Emily Symons

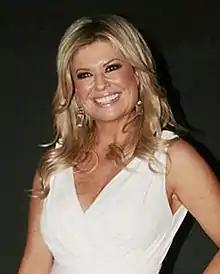
Symons at the Myer Fashion Parade

Emily Symons (born 10 August 1969) is an Australian actress, active on both Australian and British television. She is known for playing Anne Costello in the short-lived soap opera "Richmond Hill" in 1988 and when that series ended in 1989, she started playing Marilyn Chambers in "Home and Away". After almost ten years in that role, Symons moved to the UK and was immediately cast as Louise Appleton in the British soap "Emmerdale". She also took part in the British show "Dancing on Ice" in 2007. She then returned to Australia in 2010 to reprise her role as Marilyn in "Home and Away".